François Coli

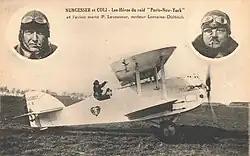
"L'Oiseau Blanc"

After the war Coli began a series of record-setting distance flights. On 26 January 1919 he achieved the first double crossing of the Mediterranean with Lieutenant Henri Roget. The flight established the over-water distance record of 735 kilometers (457 statute miles) in five hours.